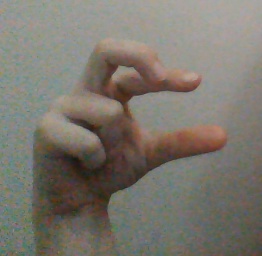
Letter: thal